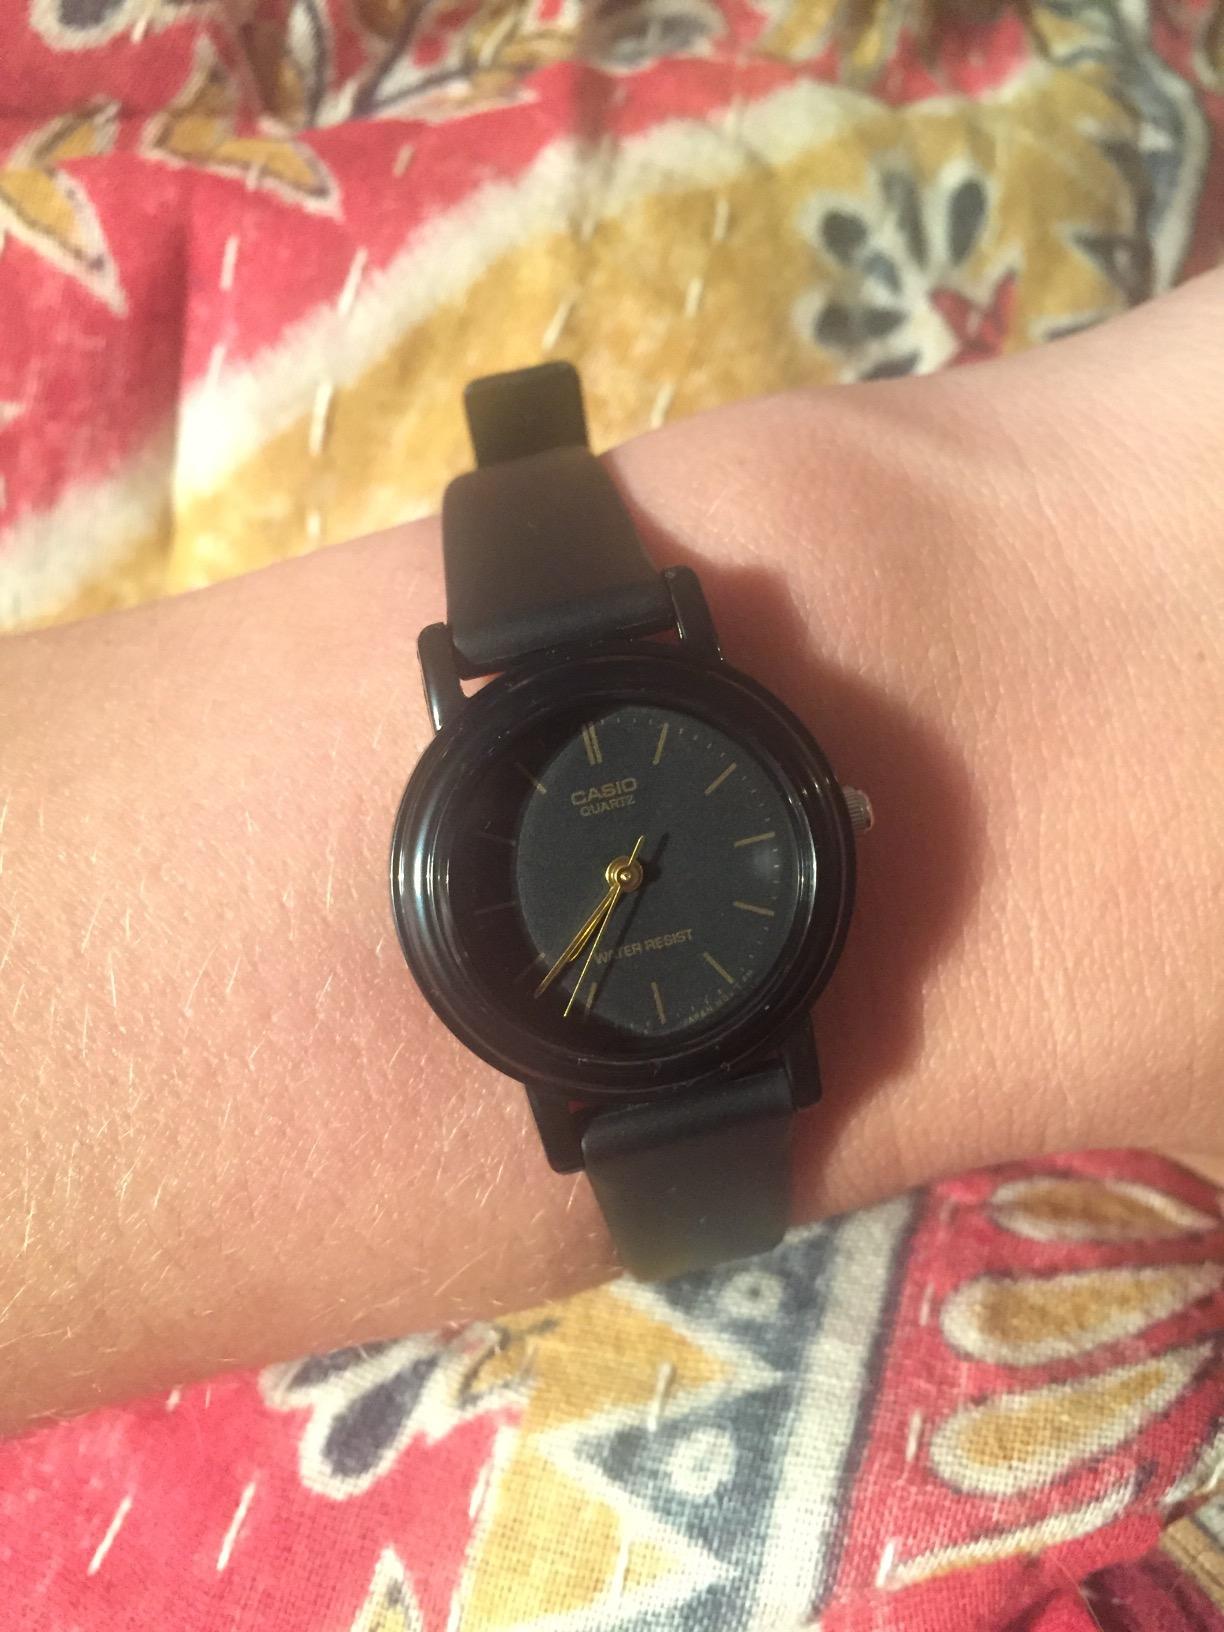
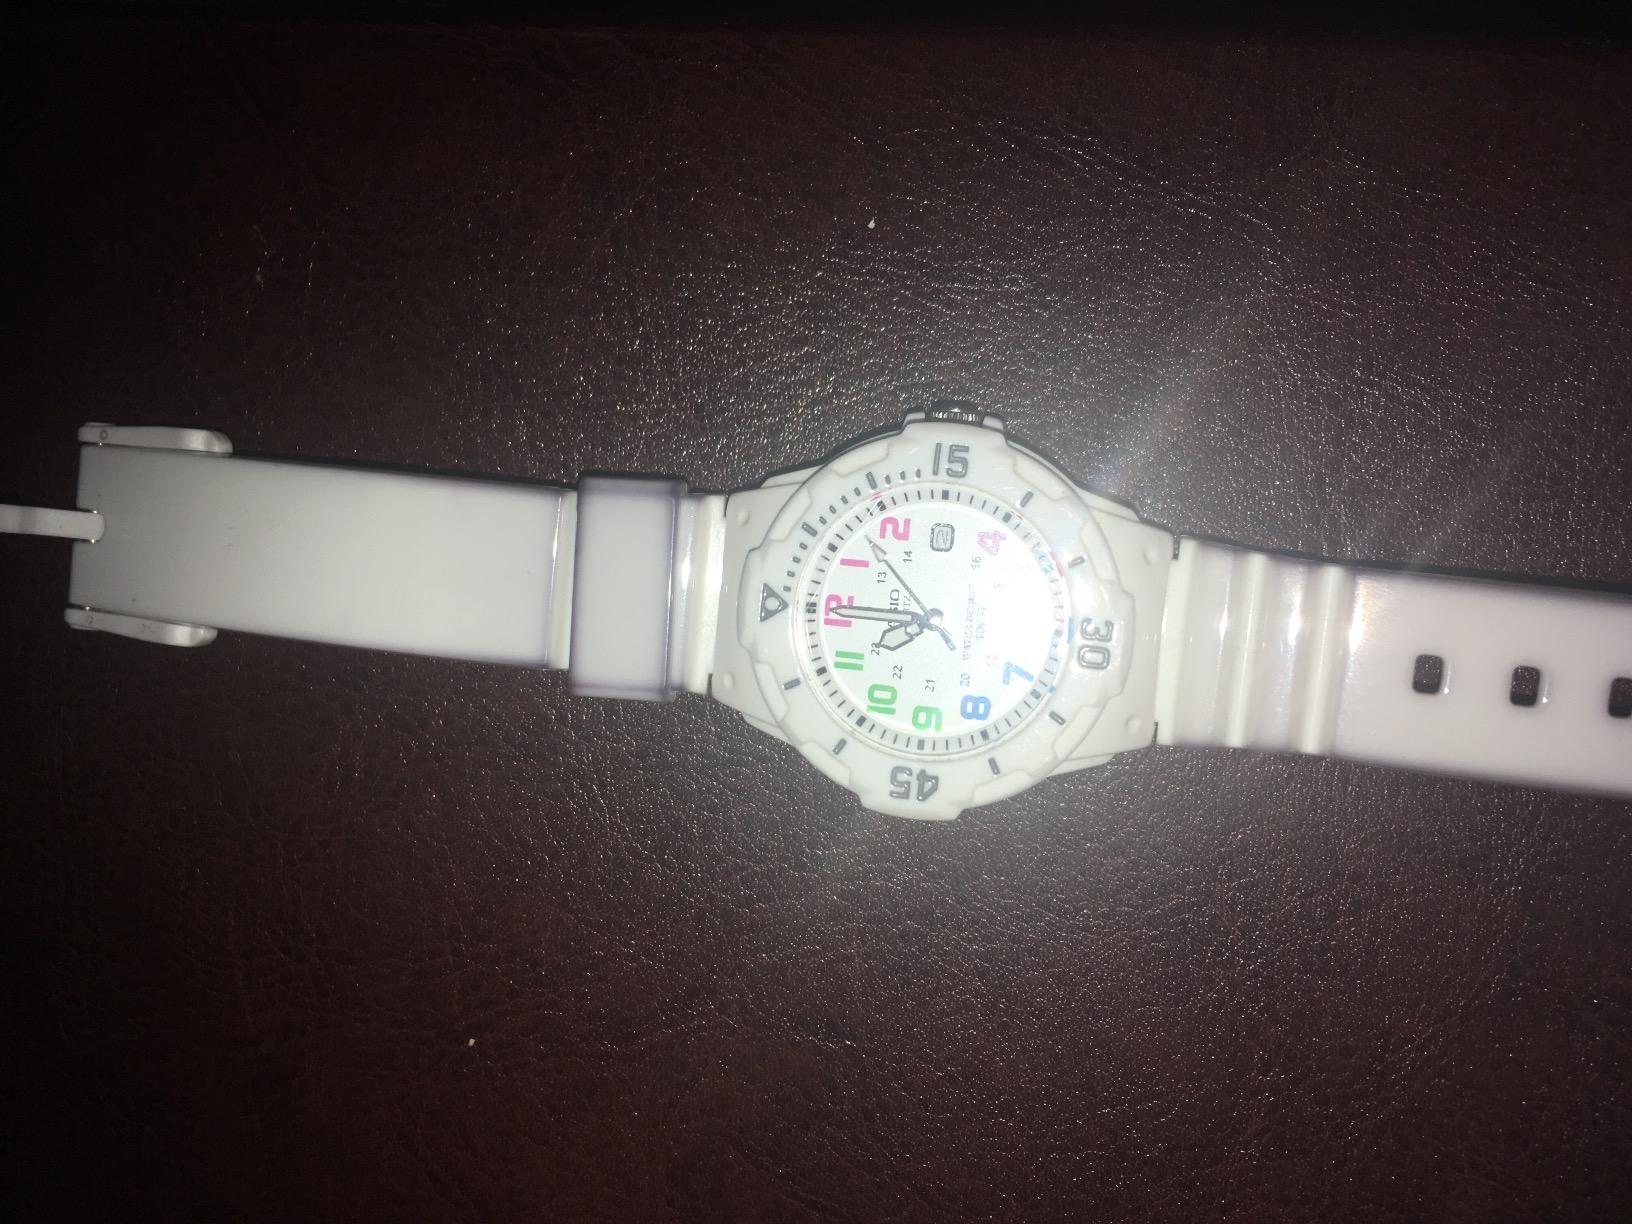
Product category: accessories_watch
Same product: no